Fushimi-juku (Nakasendō)

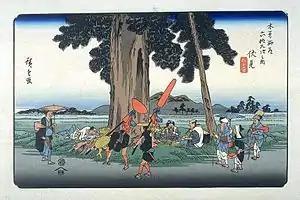
Hiroshige's print of Fushimi-juku, part of the "Sixty-nine Stations of the Kiso Kaidō" series

In the early Edo period, the system of post stations on the Nakasendō was formalized by the Tokugawa shogunate in 1602; however, Fushimi-juku was to established until 92 years later when changes in the flow of the Kiso River shifted the location where ferries could cross further upstream. The original settlement of was abandoned and Fushimi-juku built to replace it. It originally prospered as the place where payments of land tax in the form of rice were loaded onto barges and shipped down to the coast towards Nagoya. Fushimi was also the starting point of another side road named the Uwa-Kaidō which linked the Nakasendō and the Tōkaidō at Nagoya. However, due to its proximity to nearby post towns, such as Mitake-juku and Ōta-juku, the post station remained relatively small.